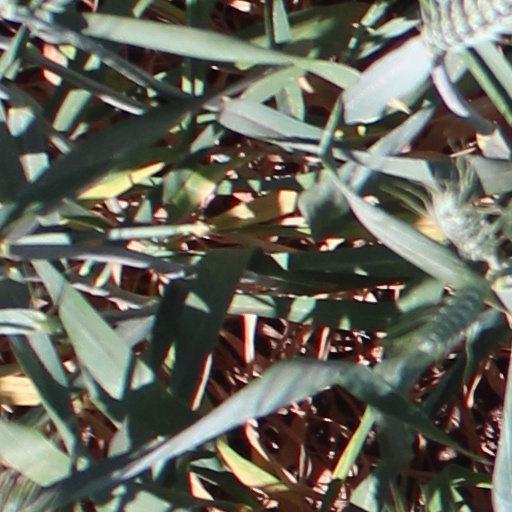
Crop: wheat